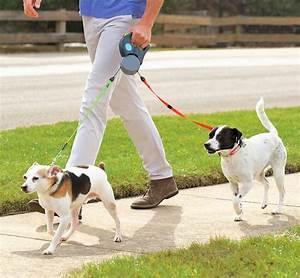
dog